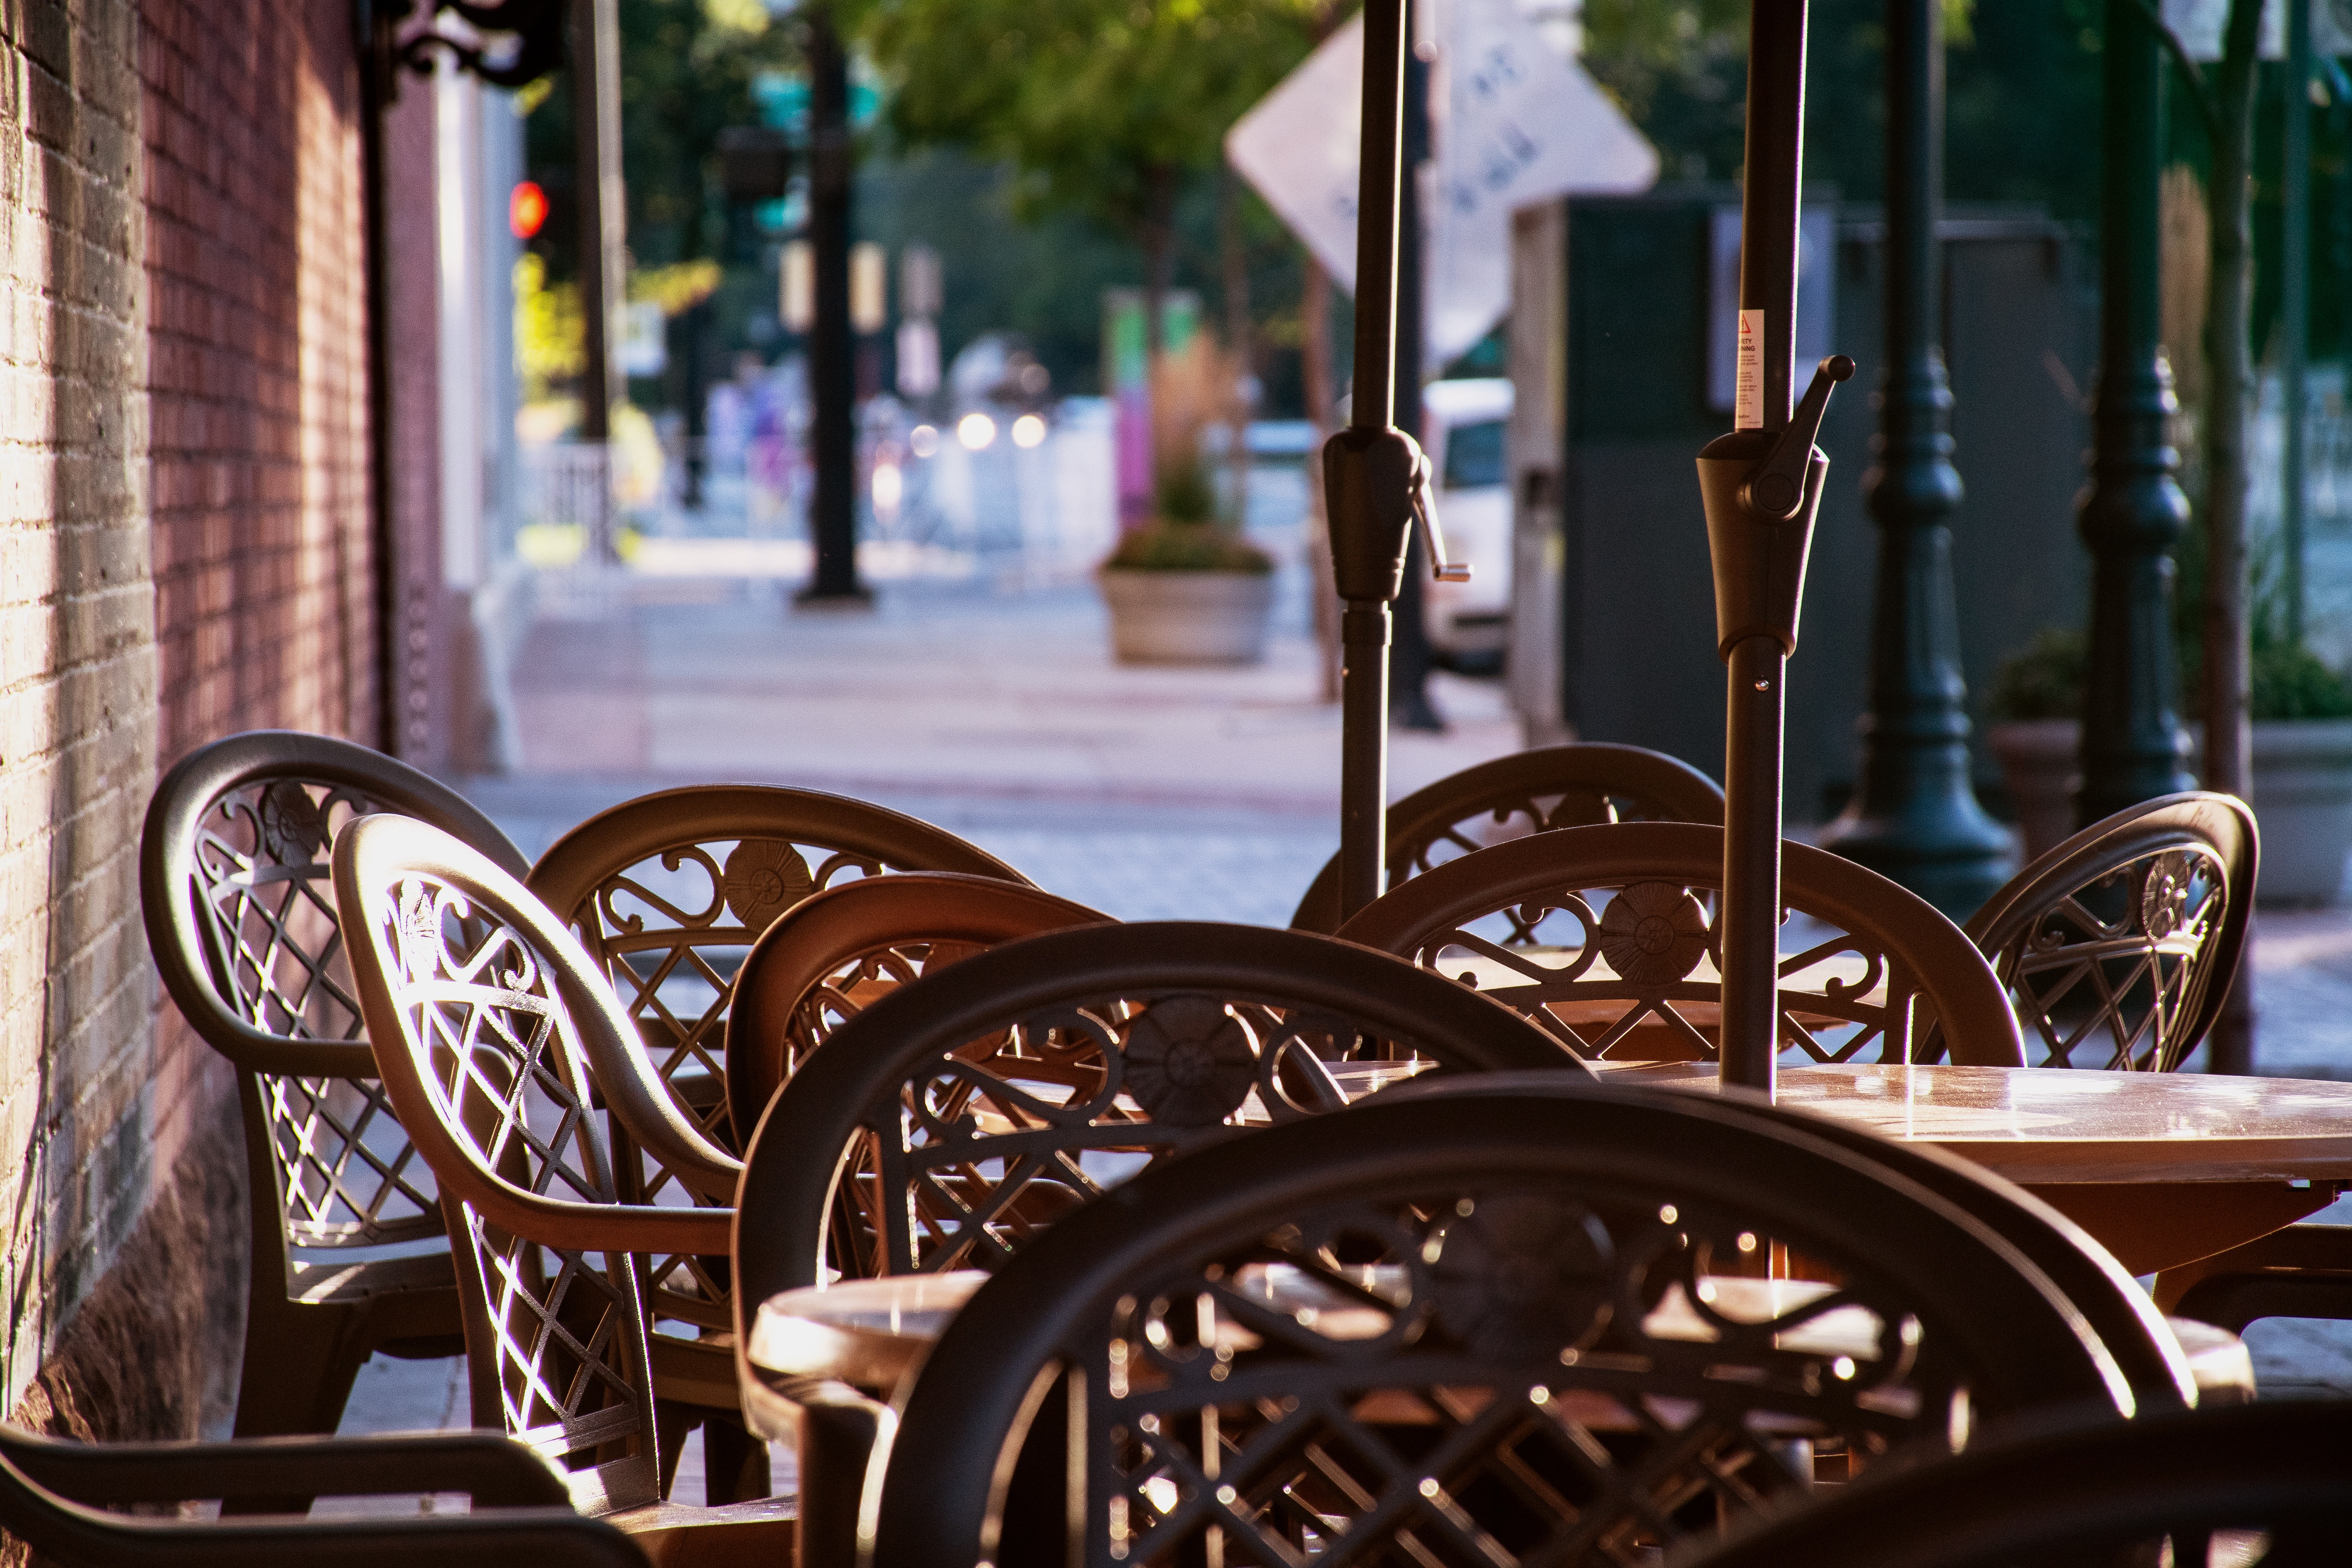
iron, wheel, yellow, mode of transport, vehicle, spoke, automotive wheel system, architecture, tree, auto part, street, metal, plant, photography, vacation, city, tourism, car